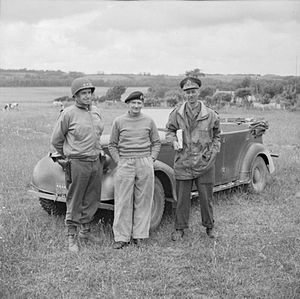
Miles Dempsey / 2. Verdenskrig
Dempsey (th.) med chefen for 21. Armé Bernard Montgomery (midt), og første amerikanske armé Omar Bradley (tv.), 10. juni 1944.
General Sir Miles Christopher Dempsey, GBE, KCB, DSO, MC var øverstkommanderende for den 2. britiske armé under landgangen i Normandiet på D-dag under 2. verdenskrig. Han var en karrieresoldat, som skabte sit ry i aktiv tjeneste.